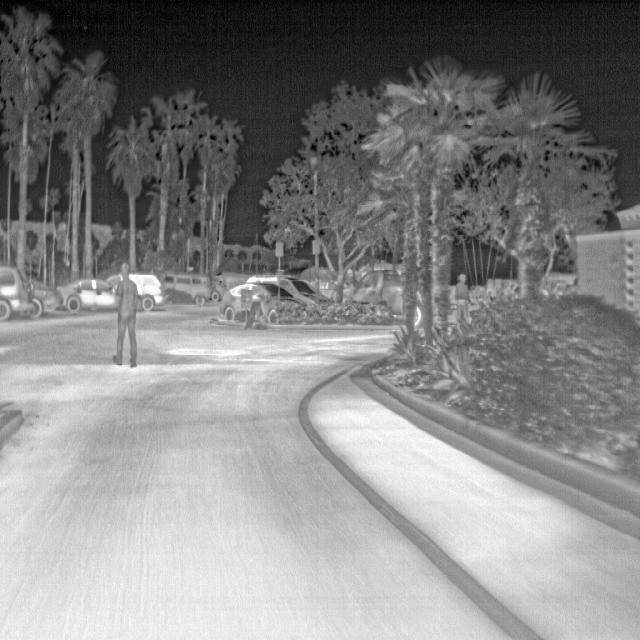
Detected objects:
label: person
label: person